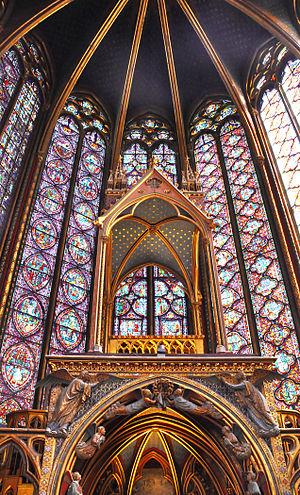
Detail of Sainte-Chapelle located at 1st arrondissement of Paris, France. Français
L’art gothique ou art français est une période artistique s'étendant sur environ quatre cents ans, qui s'est développée à partir de la seconde partie du Moyen Âge en France puis en Europe occidentale.